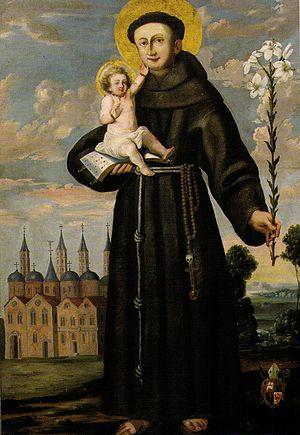
Stephan Kessler est l'un des plus importants peintres baroques tyroliens. Artiste recherché du clergé et de la noblesse urbaine, il peint entre autres des retables et ds tableaux historiques bibliques. Il est réputé pour une salle baroque du couvent de l'abbaye de Benediktbeuern, conçue en collaboration avec Caspar Feichtmayr.